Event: Nepal Earthquake
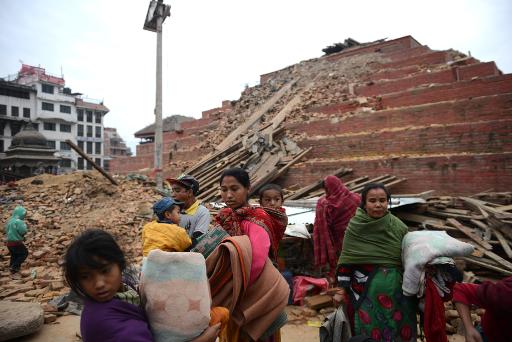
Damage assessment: damage